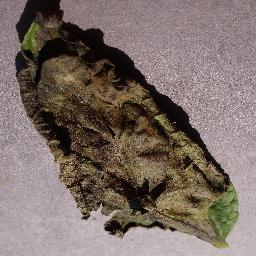
Label: Potato___Late_blight